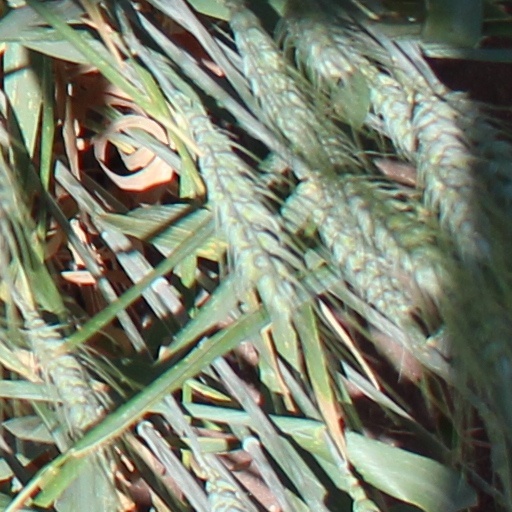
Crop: wheat